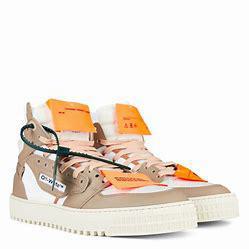
Brand: Off-White
Model: Court 3